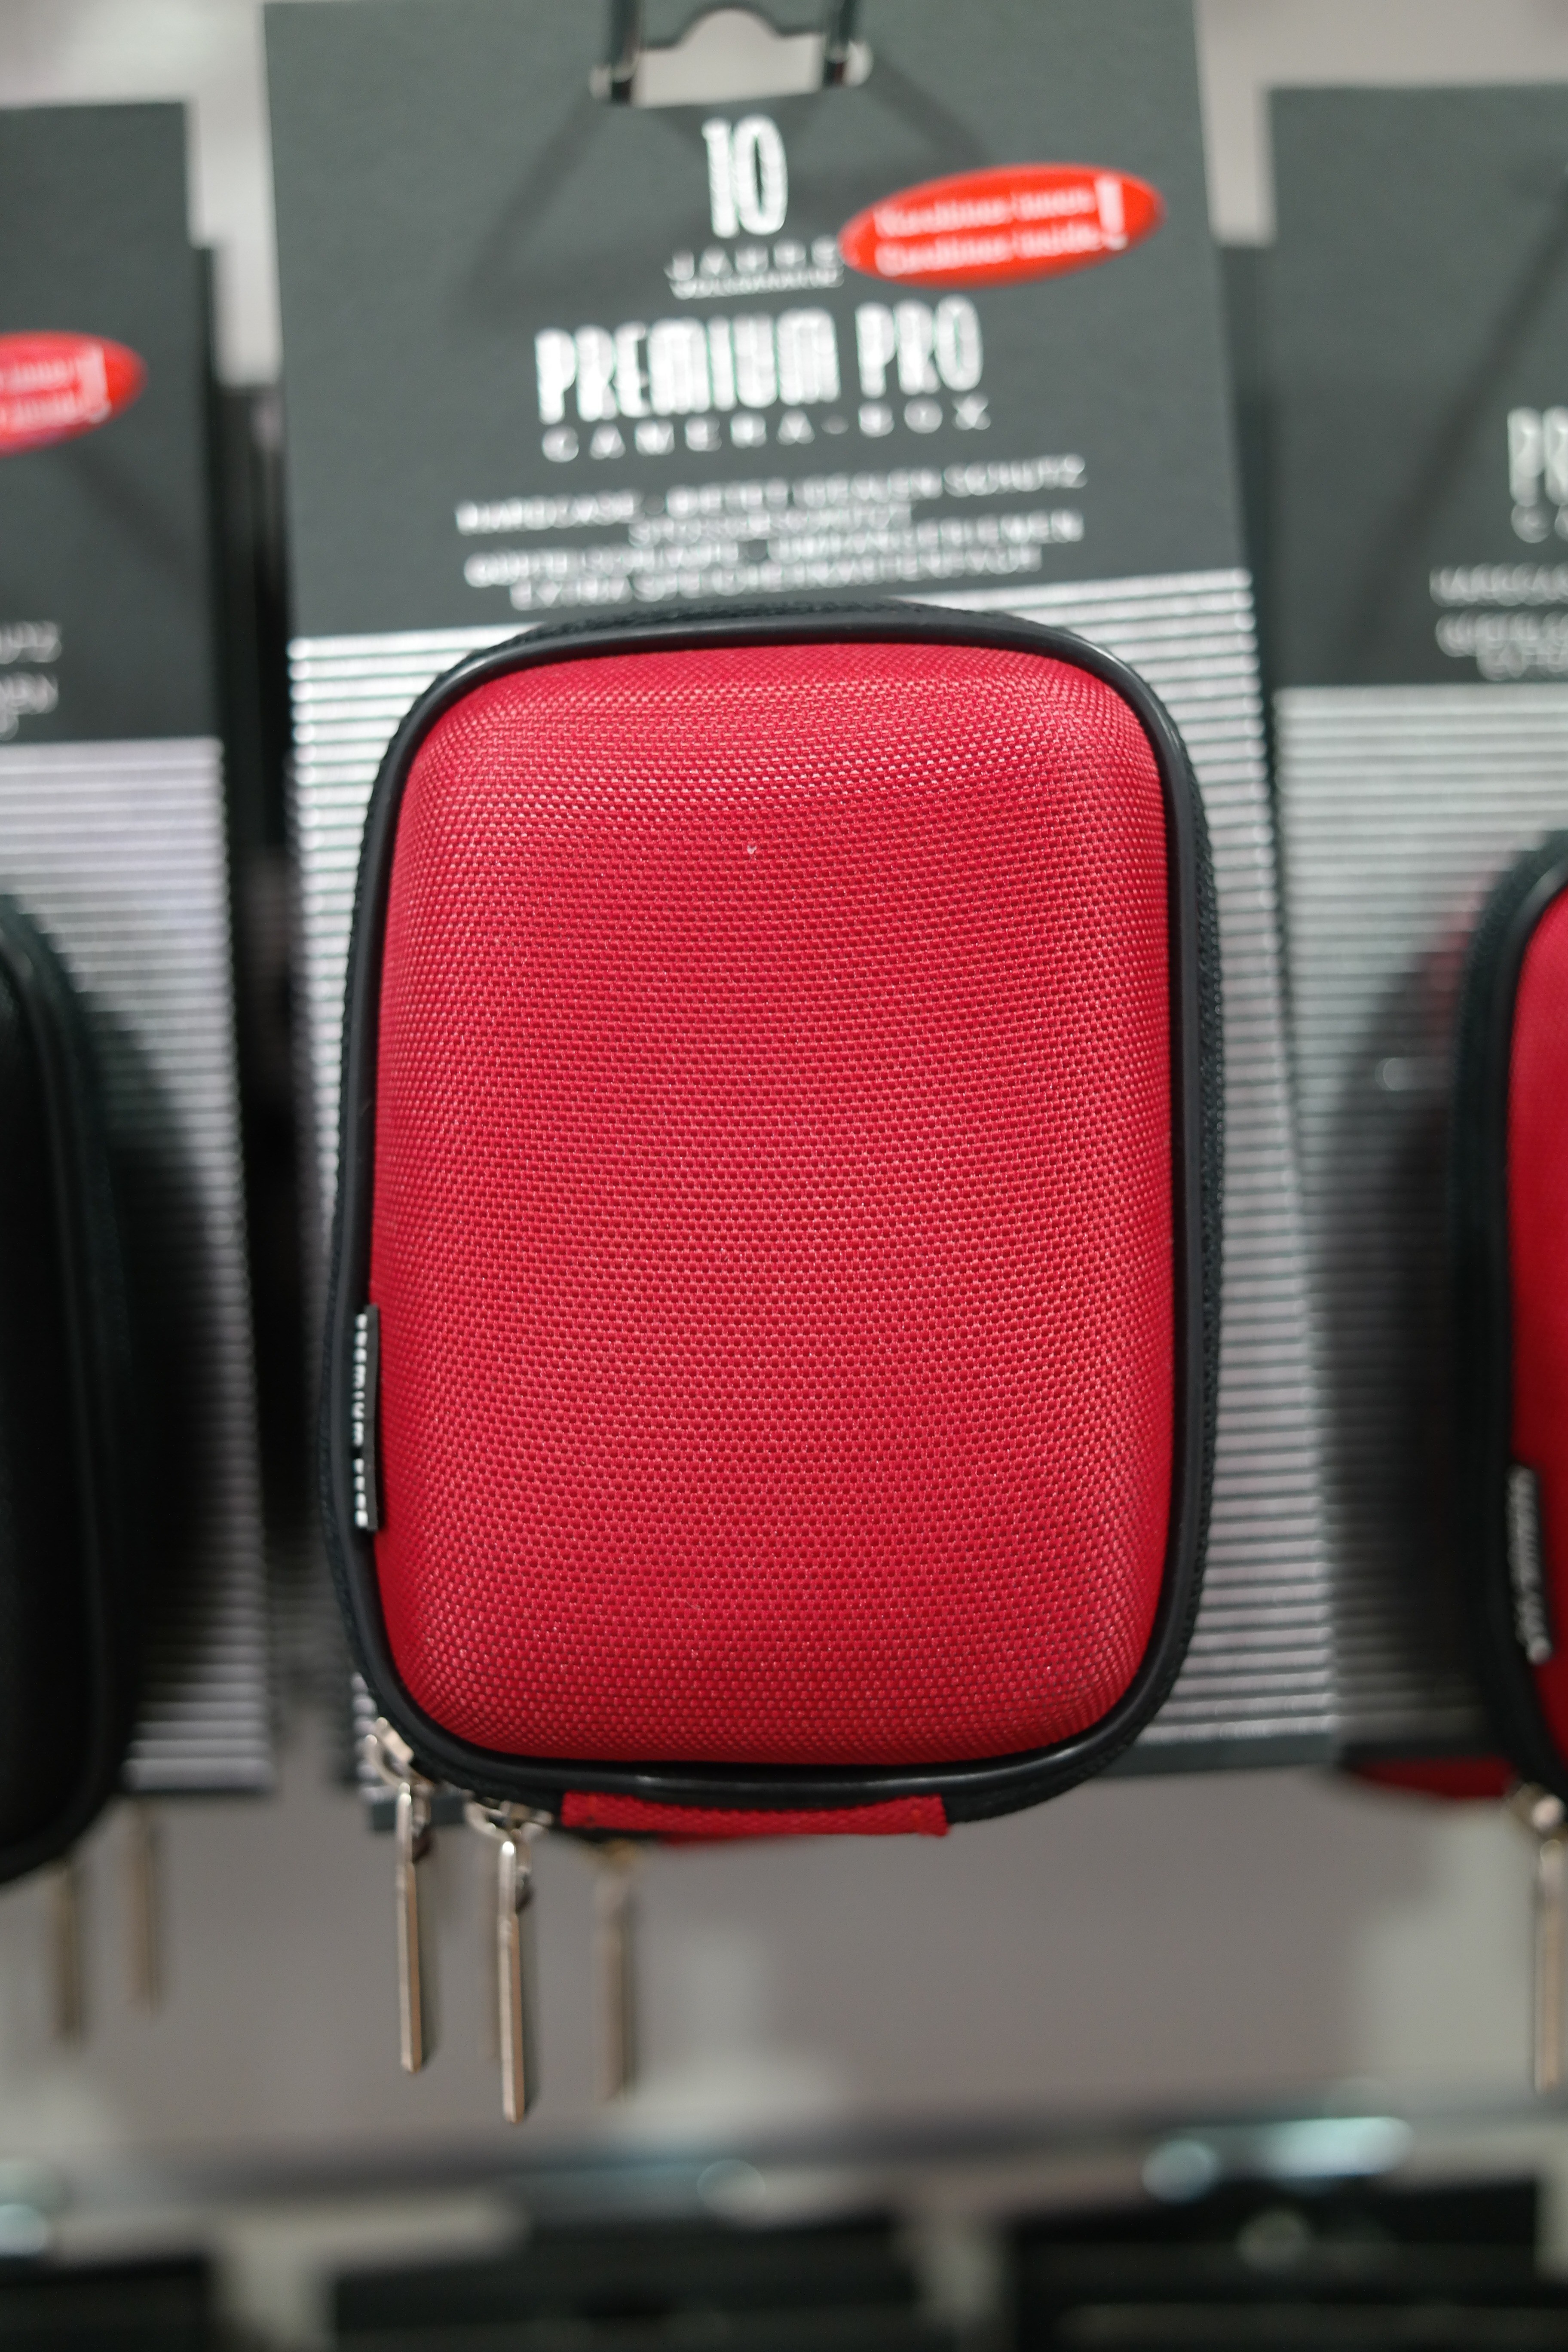
leather, red, bag, brand, case, camera bag, zip, photo bag, fotoetui, camera pouch